Wakefield High School (Raleigh, North Carolina)

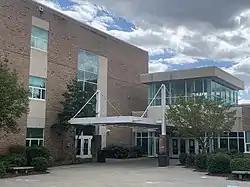
Front view of Wakefield High School

Wakefield High School is a Wake County public high school located in Raleigh, North Carolina. The school is adjacent to Wakefield Elementary and Wakefield Middle schools.